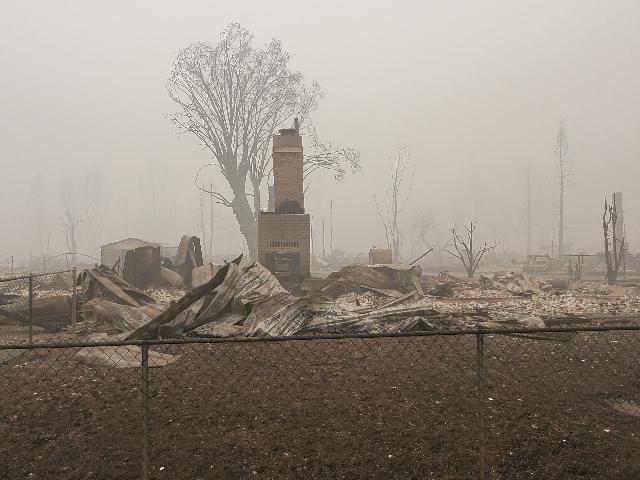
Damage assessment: destroyed